Paddock Viaduct

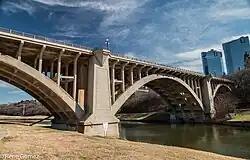
Paddock Viaduct in 2017

The Paddock Viaduct, also known as the Main Street Viaduct, is a reinforced concrete bridge spanning the Trinity River in Fort Worth, Texas. Low-water crossings and ferries originally provided the only access across the Trinity River at this location, connecting the downtown area of Fort Worth with northern sections of the city. A two-lane suspension bridge, constructed near this site in the 1890s, proved inadequate for the growing population. This span, designed by the St. Louis engineering firm of Brenneke and Fay, was completed in 1914. It was the first reinforced concrete arch in the nation to use self-supporting, reinforcing steel. The bridge is named in honor of B. B. Paddock, former State Legislator and Mayor of the City (1980).